Guy Sebastian

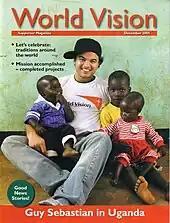
World Vision Australia Magazine. Dec 2005

In late 2007, after eight years of courtship, Sebastian and girlfriend Jules Egan became engaged. They were married in Manly, New South Wales, on 17 May 2008. They have two sons born on 3 March 2012 and 17 April 2014.